Howie Jones

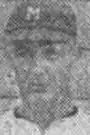
Howie Jones

Howie "Cotton" Jones (March 1, 1897 – July 15, 1972) was an American pinch hitter and left fielder who played for the St. Louis Cardinals in 1921.